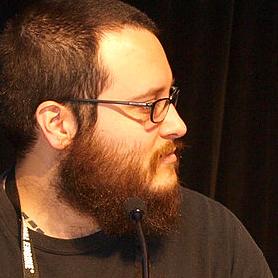
Age: 29